The Yellow Birds

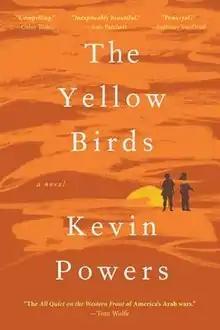
First edition cover image

The Yellow Birds is the debut novel from American writer, poet, and Iraq War veteran Kevin Powers. It was one of "The New York Times"'s 100 Most Notable Books of 2012 and a finalist for the 2012 National Book Award. It was awarded the 2012 the Guardian First Book Award and the 2013 PEN/Hemingway Award for Debut Novel.